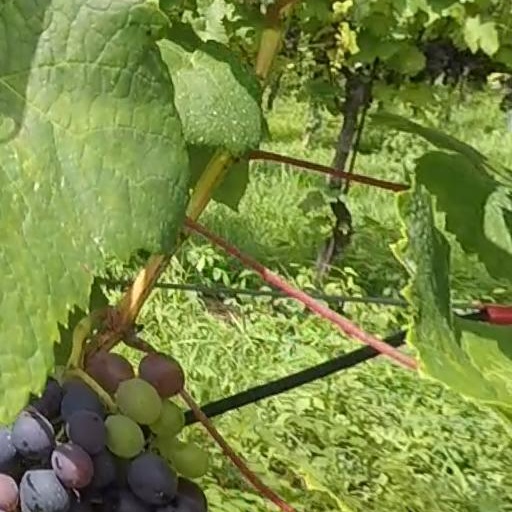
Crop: grape